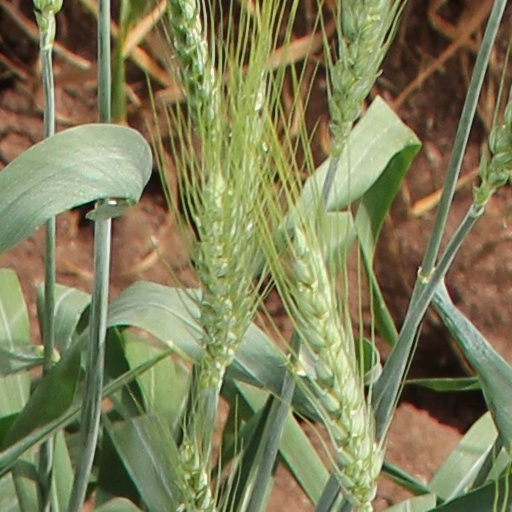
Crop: wheat